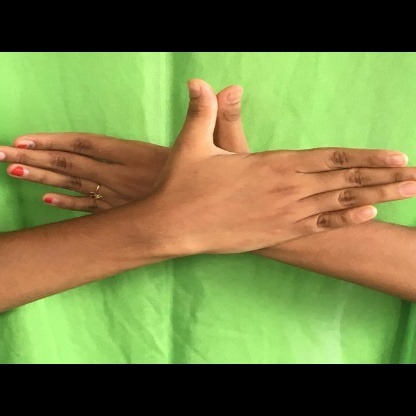
Mudra: Garuda